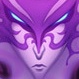
Portrait style: Anime Portrait